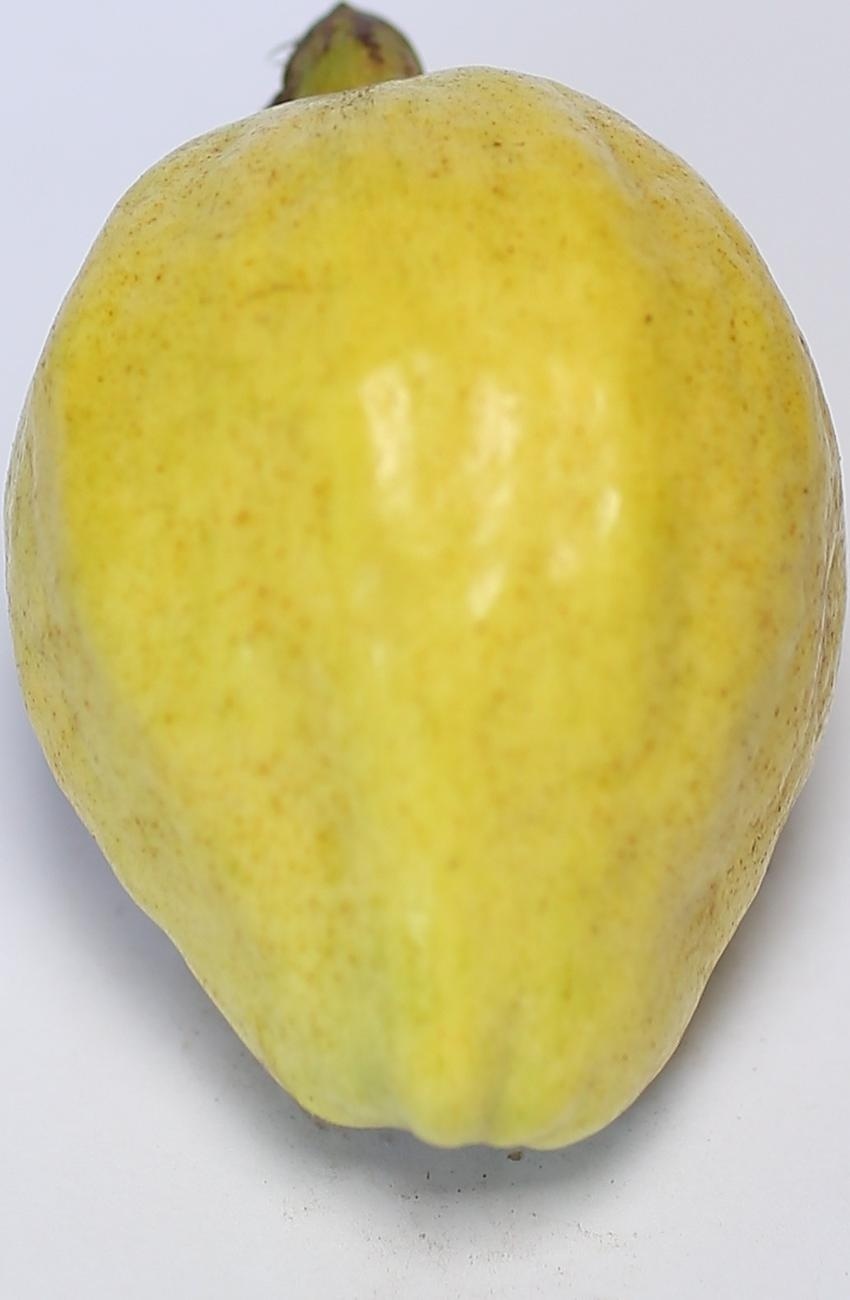
Maturity: ripe
Variety: thadhrami